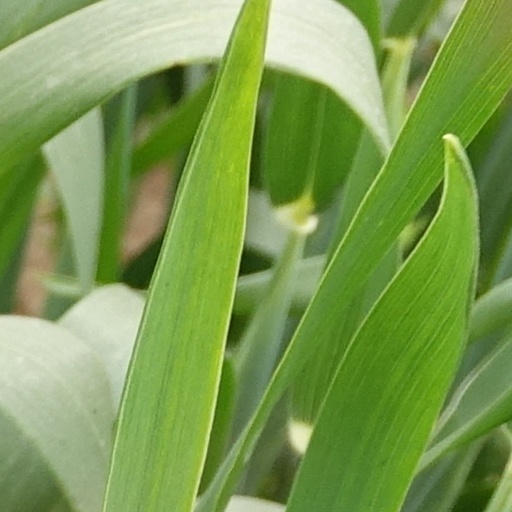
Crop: wheat